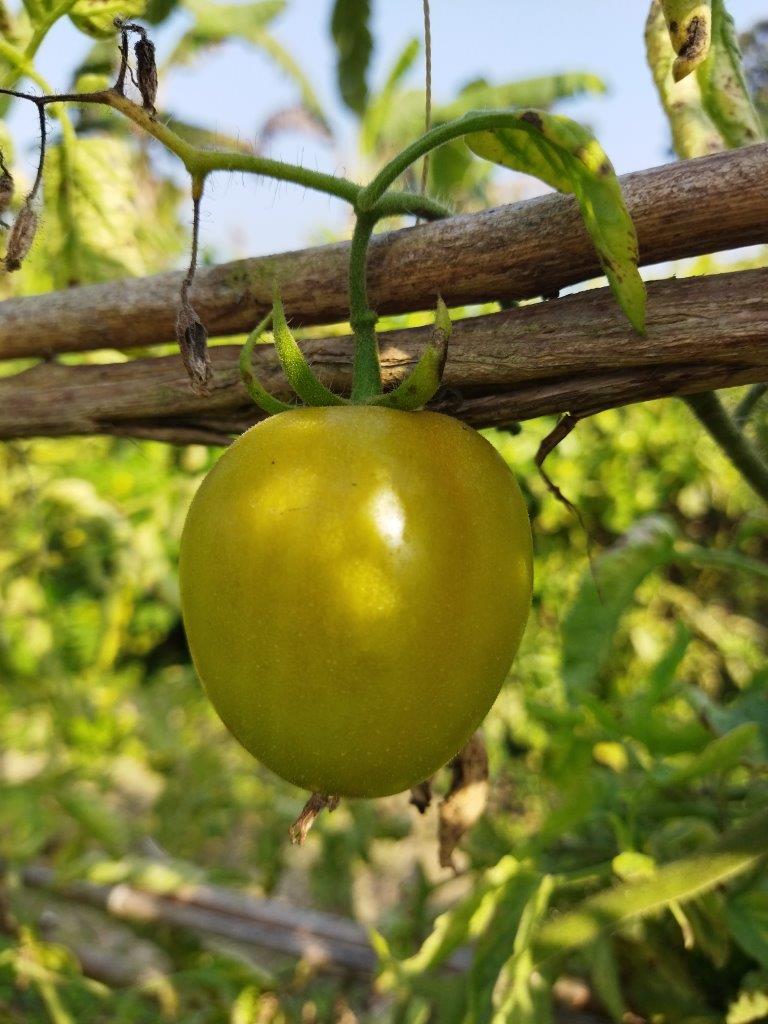
Maturity: Mature